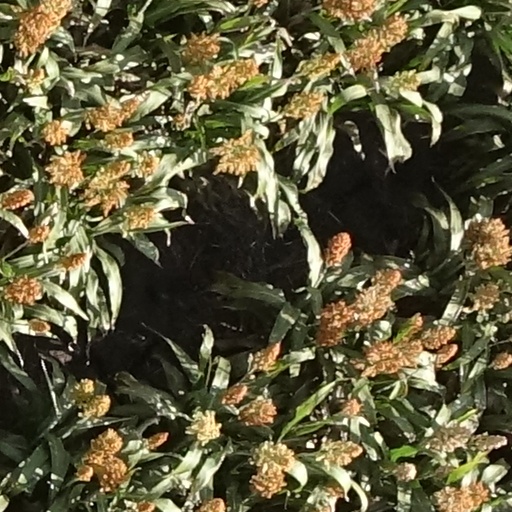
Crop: sorghum